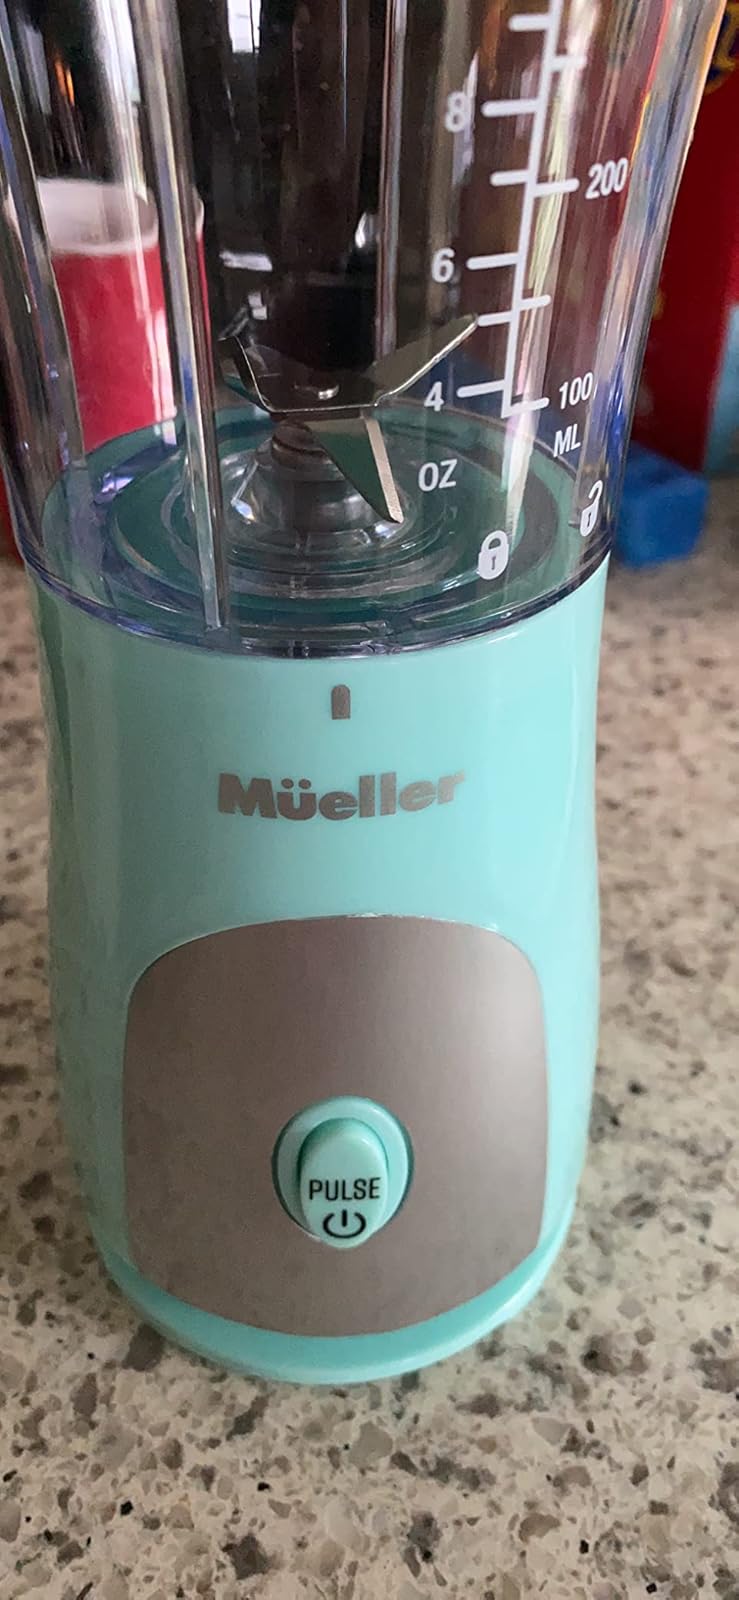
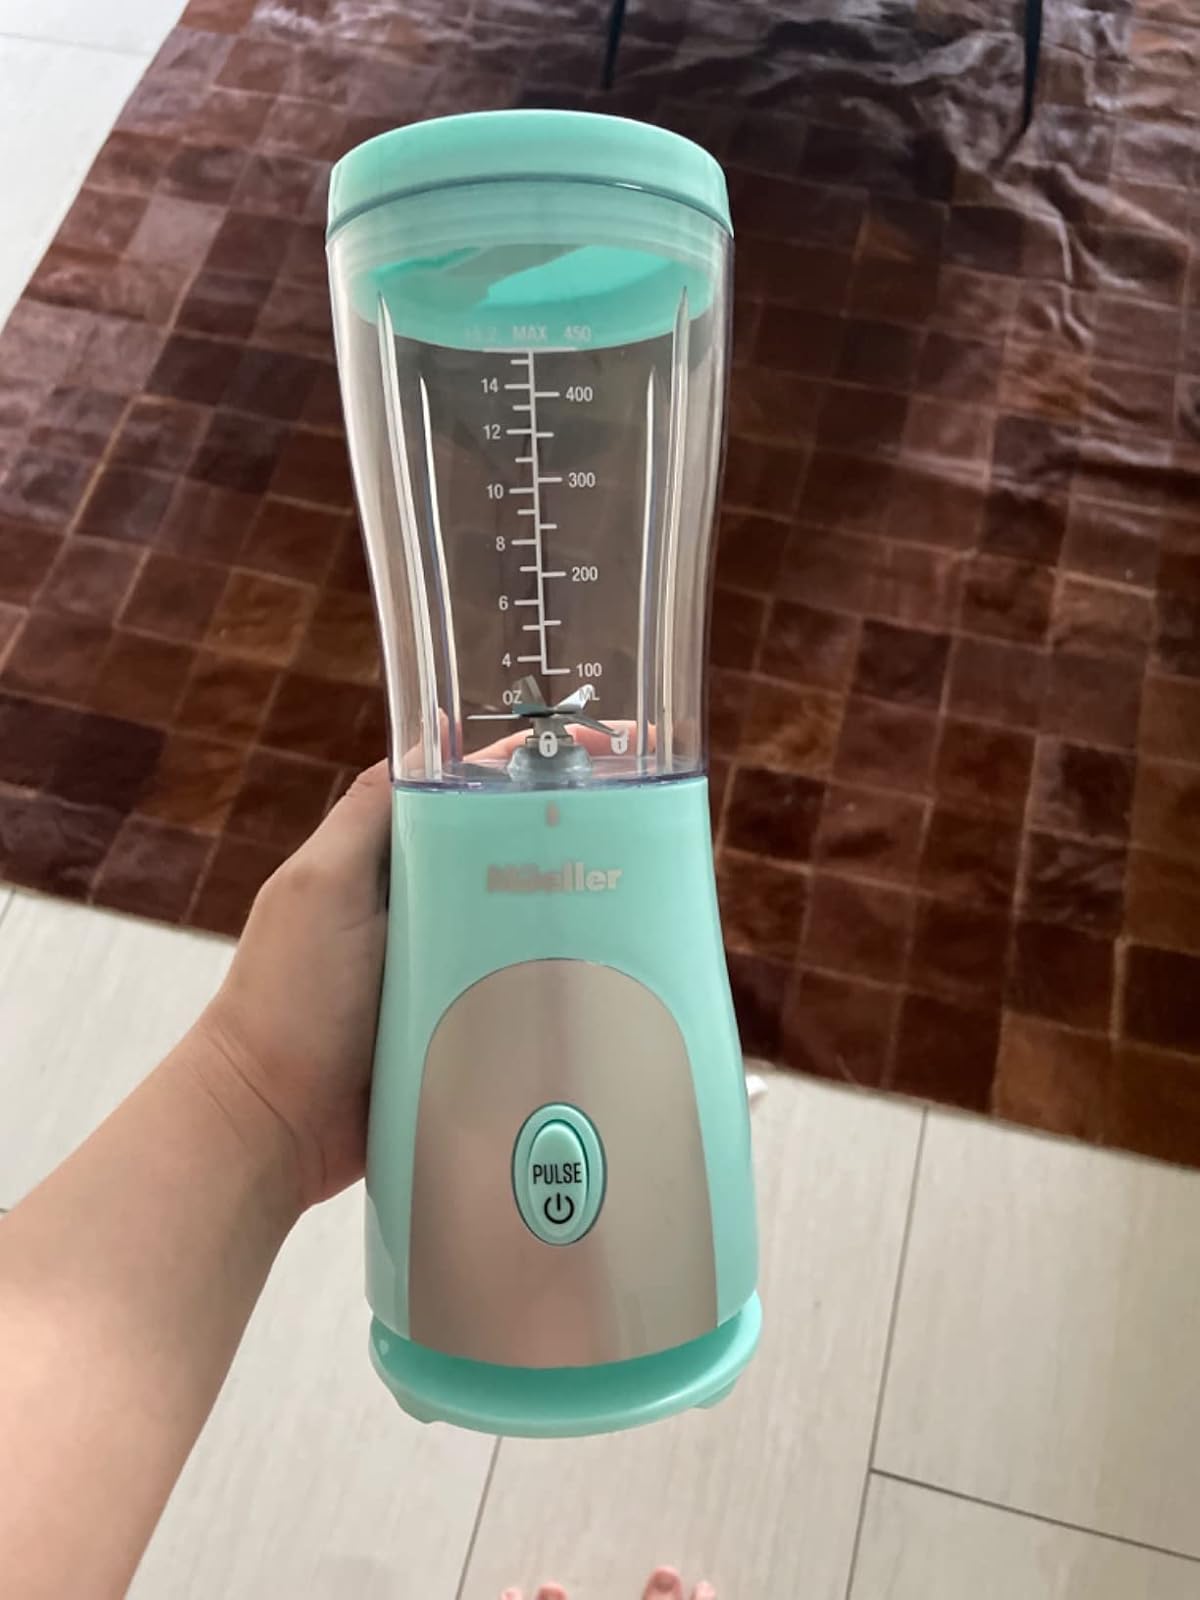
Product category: items_blender
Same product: yes